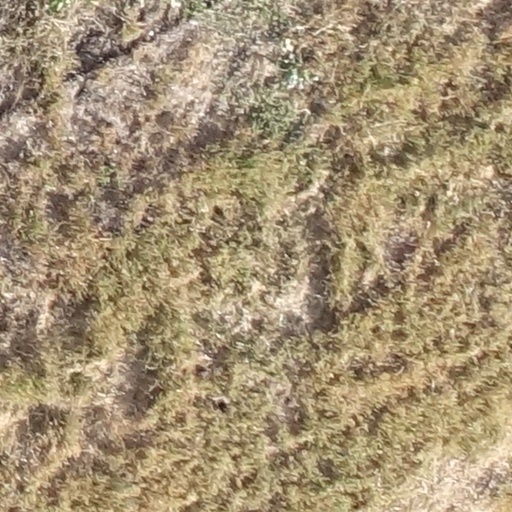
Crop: sorghum